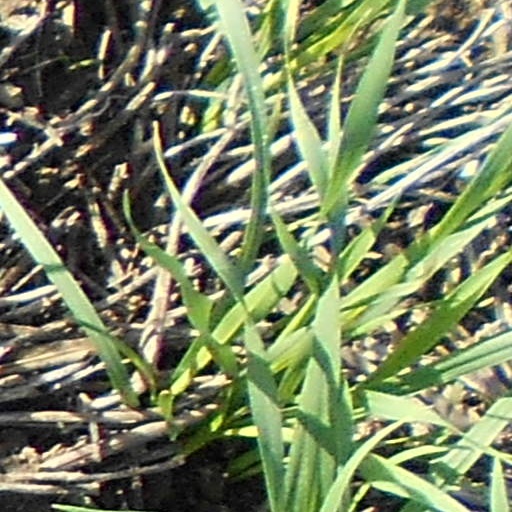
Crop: wheat